Deforestation in Cambodia

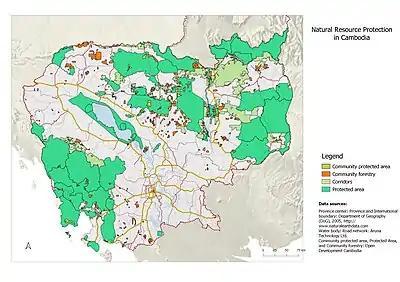
This map shows the 2019 protected areas, community forestry and community protected area.

Cambodia's forests are important on a national and global scale. Forests provide positive impacts on their surroundings such as watershed protection, carbon storage, recreation, and biodiversity conservation. In addition, they include scarce primeval tropical rainforests with rich biodiversity and absorb greenhouse gases. In 1999, Cambodia's total forest area was 11 million hectare, which stored 150 tons of carbon each, resulting in Cambodia's forest storing 1.6 billion tons of carbon per year. With every 100,000 hectare of deforestation, 15 million tons of carbon will remain in the atmosphere.